The Strange Affair of Uncle Harry

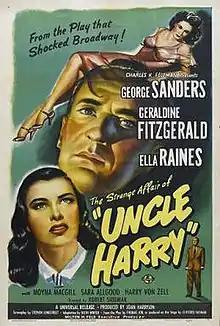
Theatrical release poster

The Strange Affair of Uncle Harry, also known as Uncle Harry and The Zero Murder Case, is a 1945 American film noir directed by Robert Siodmak and starring George Sanders, Geraldine Fitzgerald and Ella Raines. It is based on the stage play "Uncle Harry" by Thomas Job, which was first performed in 1938.